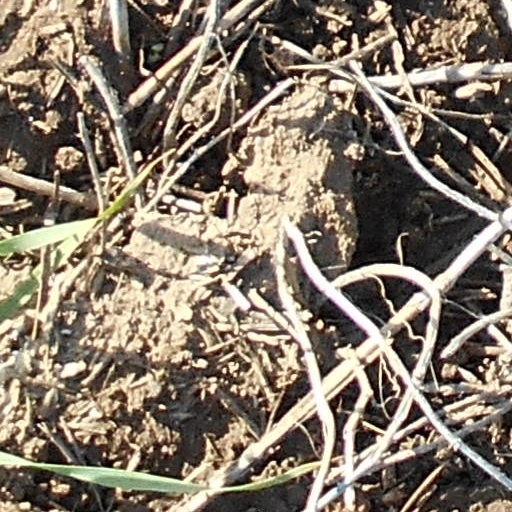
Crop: wheat